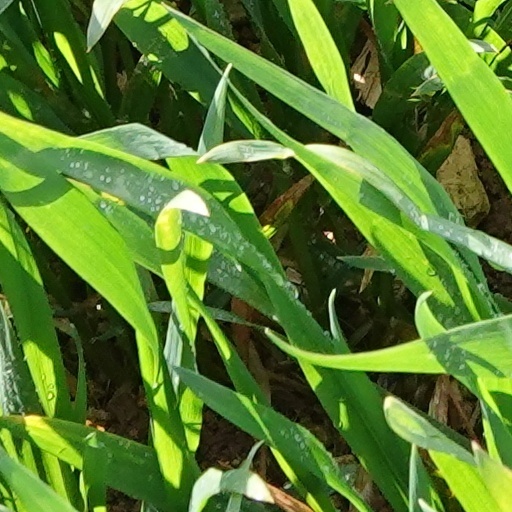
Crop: wheat